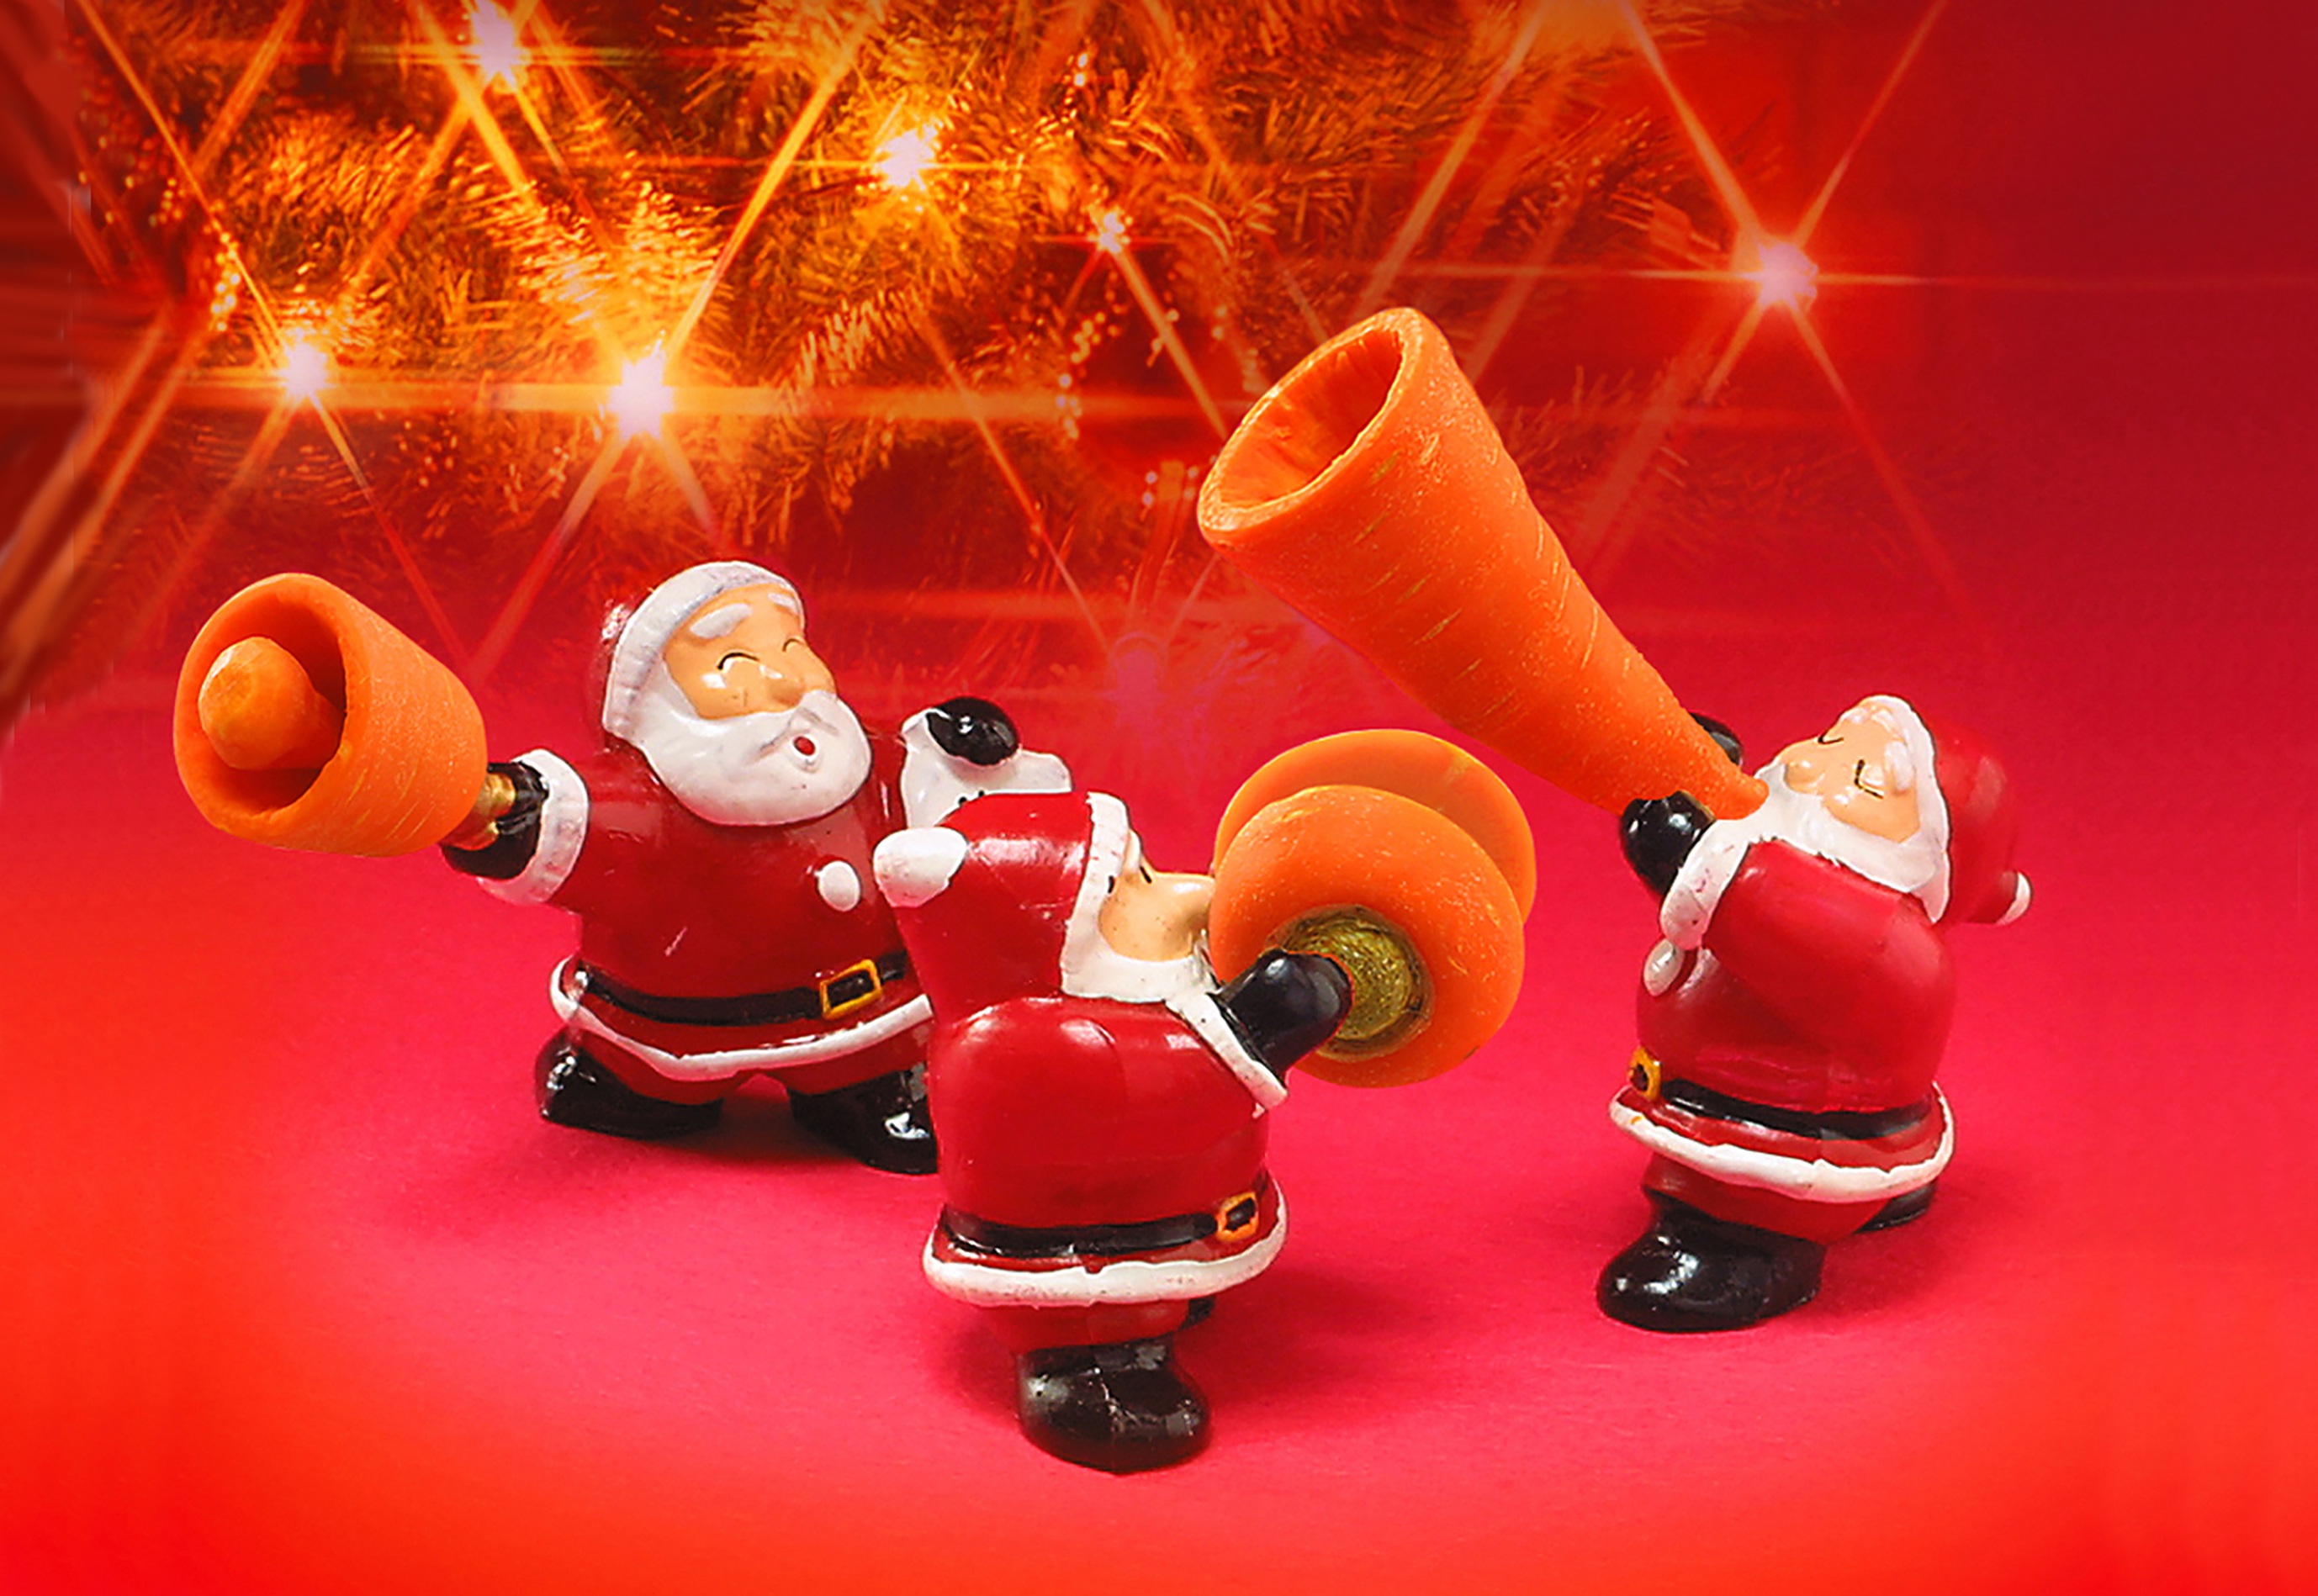
red, christmas, toy, carrot, illustration, vegetables, santa claus